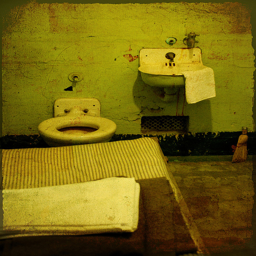
A dirty toilet, sink and toilet in a room.
A dirty bed sits next to a grungy toilet and sink.
A dingy bathroom and bedroom jail cell area.
A filthy sink, toilet and bed in a prison cell.
A cell with a cot, toilet and sink